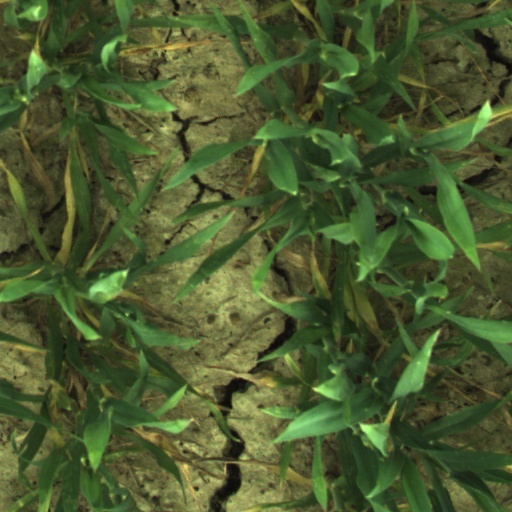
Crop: wheat